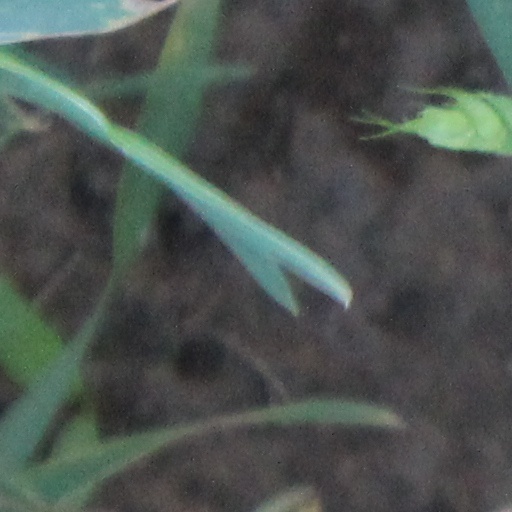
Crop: wheat